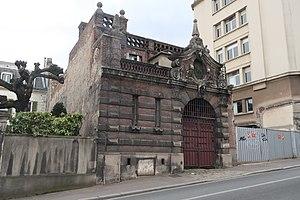
Vieille maison au n°15 avenue Franklin-Roosevelt à Suresnes (Hauts-de-Seine), dépendance de l'hôpital Foch.
L'histoire de Suresnes, commune de la banlieue ouest de Paris, est particulièrement liée à sa position géographique singulière, entre la Seine et le mont Valérien, l'un des points les plus élevés de l'agglomération parisienne. Ses activités économiques se développent ainsi historiquement en lien avec cet environnement, de la pêche sur le fleuve, en passant par la culture de la vigne sur les coteaux, l'industrie automobile et aéronautique le long de la Seine et, depuis la création du centre d'affaires de La Défense dans les communes voisines de Courbevoie et de Puteaux, par l'accueil de sièges de grandes entreprises.
Charles Frederick Worth, couturier français d'origine britannique, est « un des fondateurs de la haute couture Parisienne » et de la maison Worth, c'est lui qui crée le principe de la maison de couture.
L’hôpital Foch est un établissement de santé français situé à Suresnes. Ouvert en 1936, il appartient à la Fondation Foch, qui en a confié la gestion à l'association Hôpital Foch.